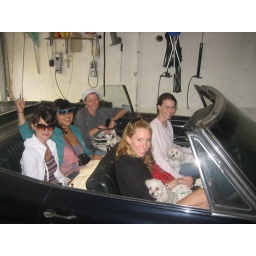
5 girls and 2 dogs in a convertible.